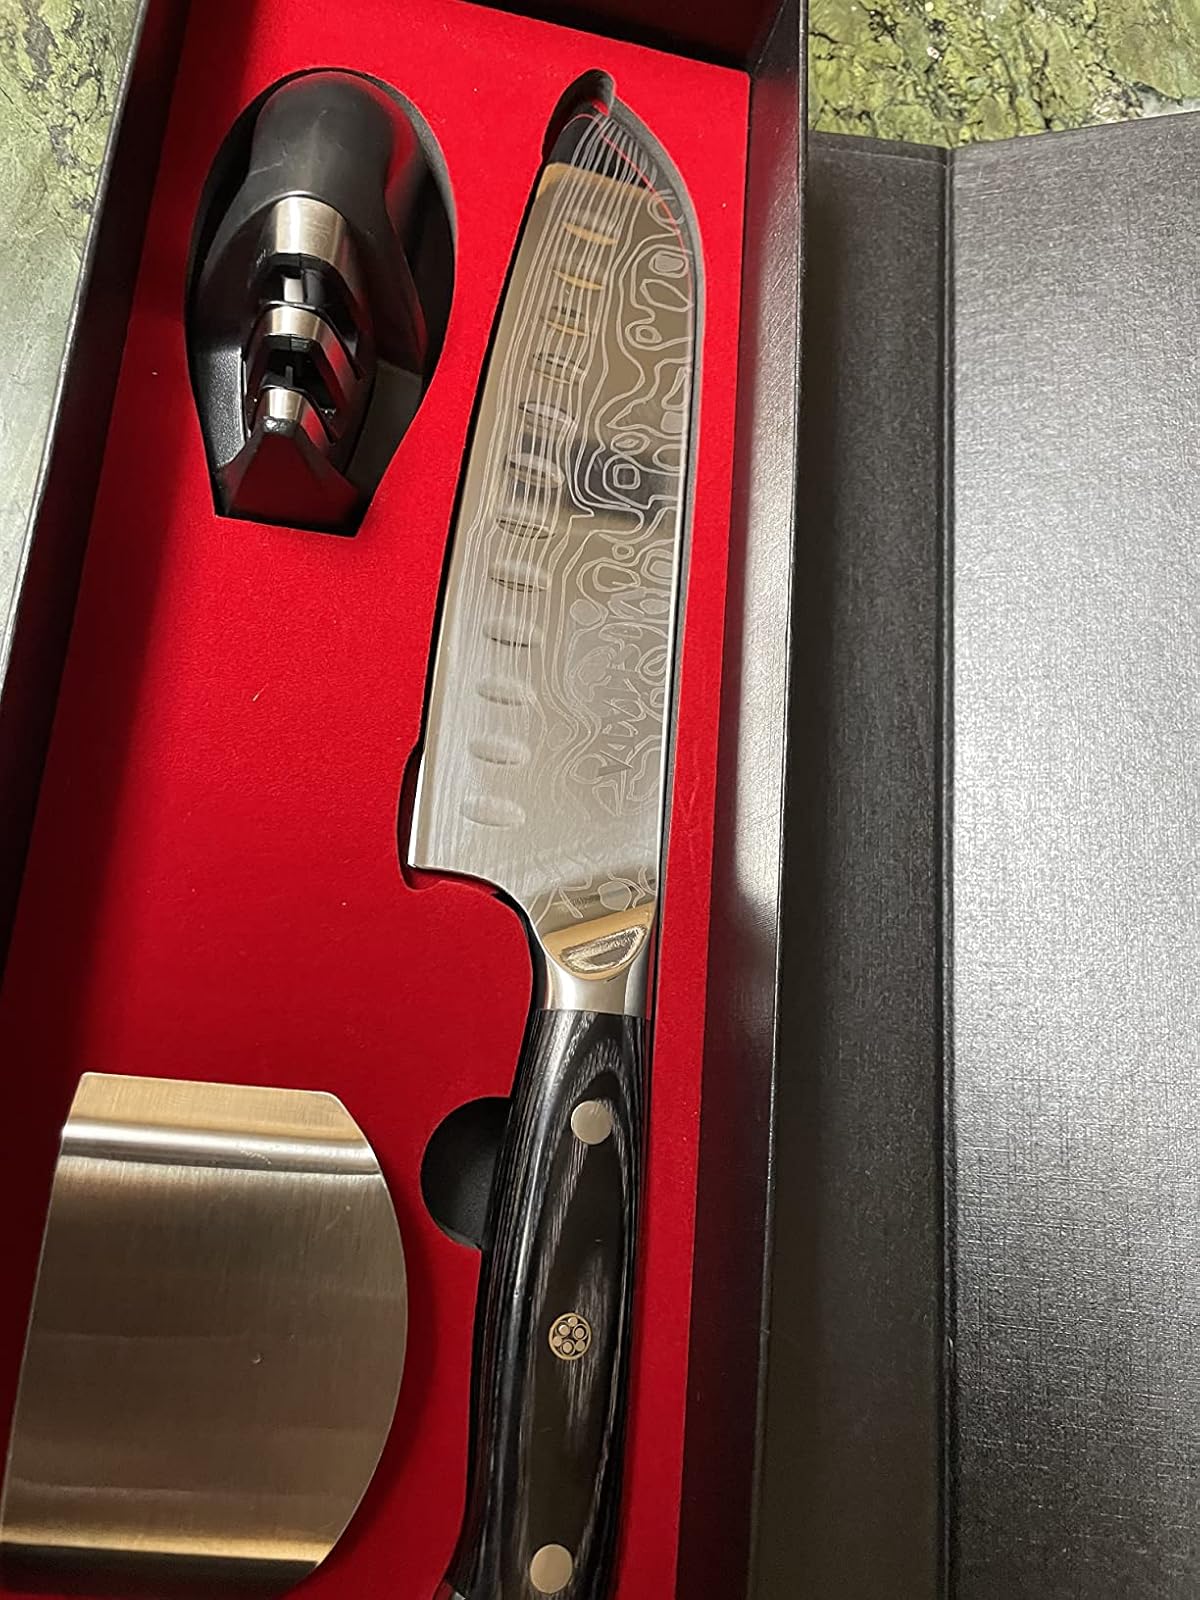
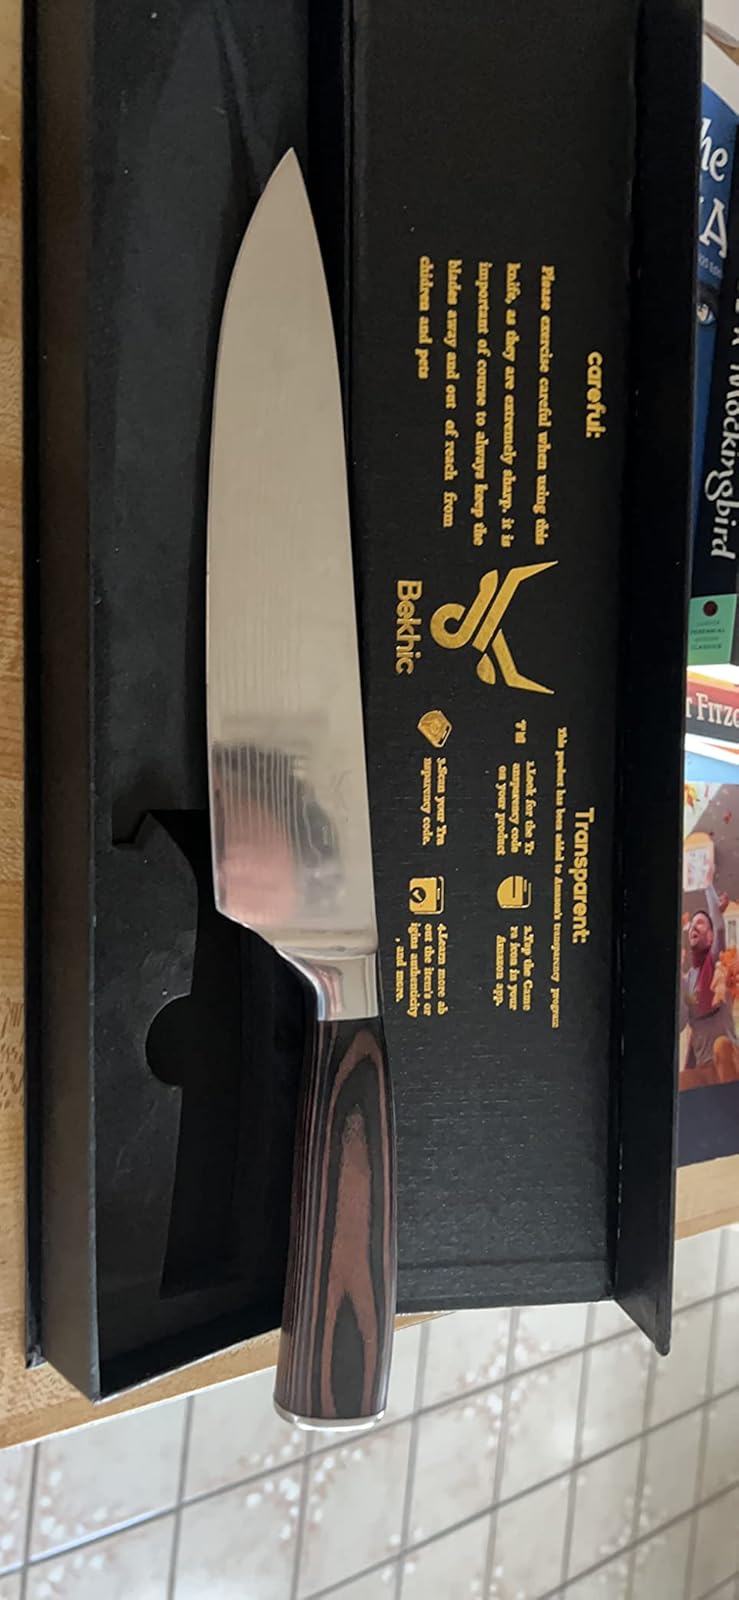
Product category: items_knife
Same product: no